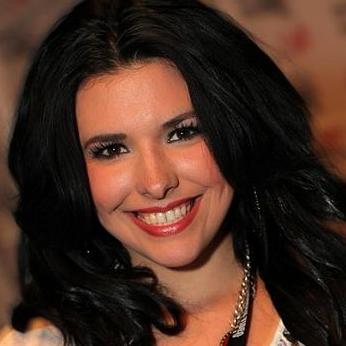
Age: 25